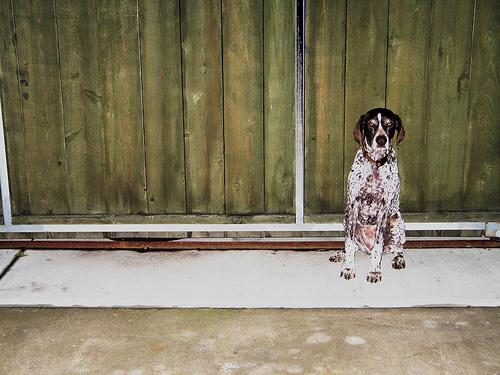
Breed: german shorthaired